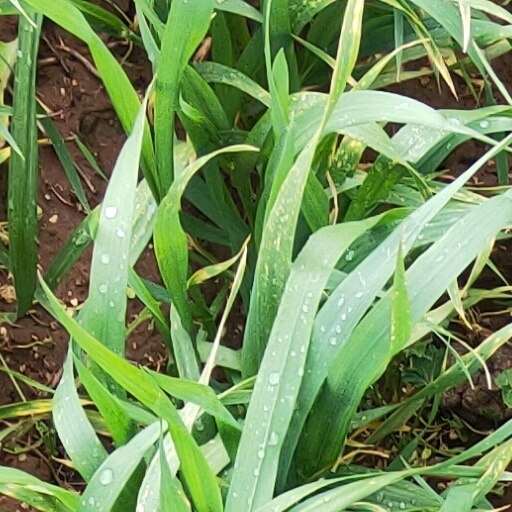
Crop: wheat